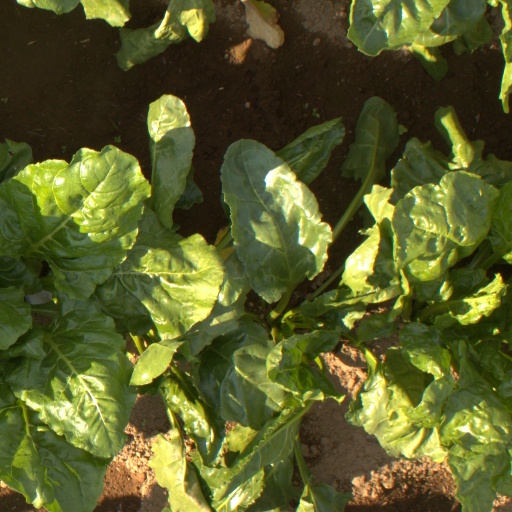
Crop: sugar beet